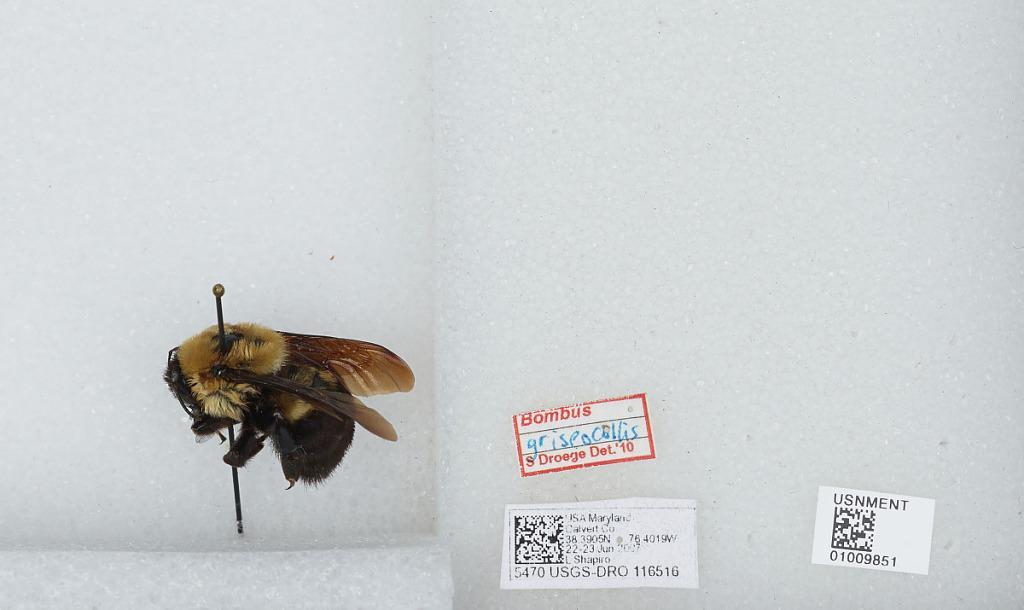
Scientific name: Bombus (Separatobombus) griseocollis (De Geer)
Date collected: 2007-6-22
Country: United States
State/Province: Maryland
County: Calvert
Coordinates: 38.3906, -76.4019
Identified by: Droege, S. W.